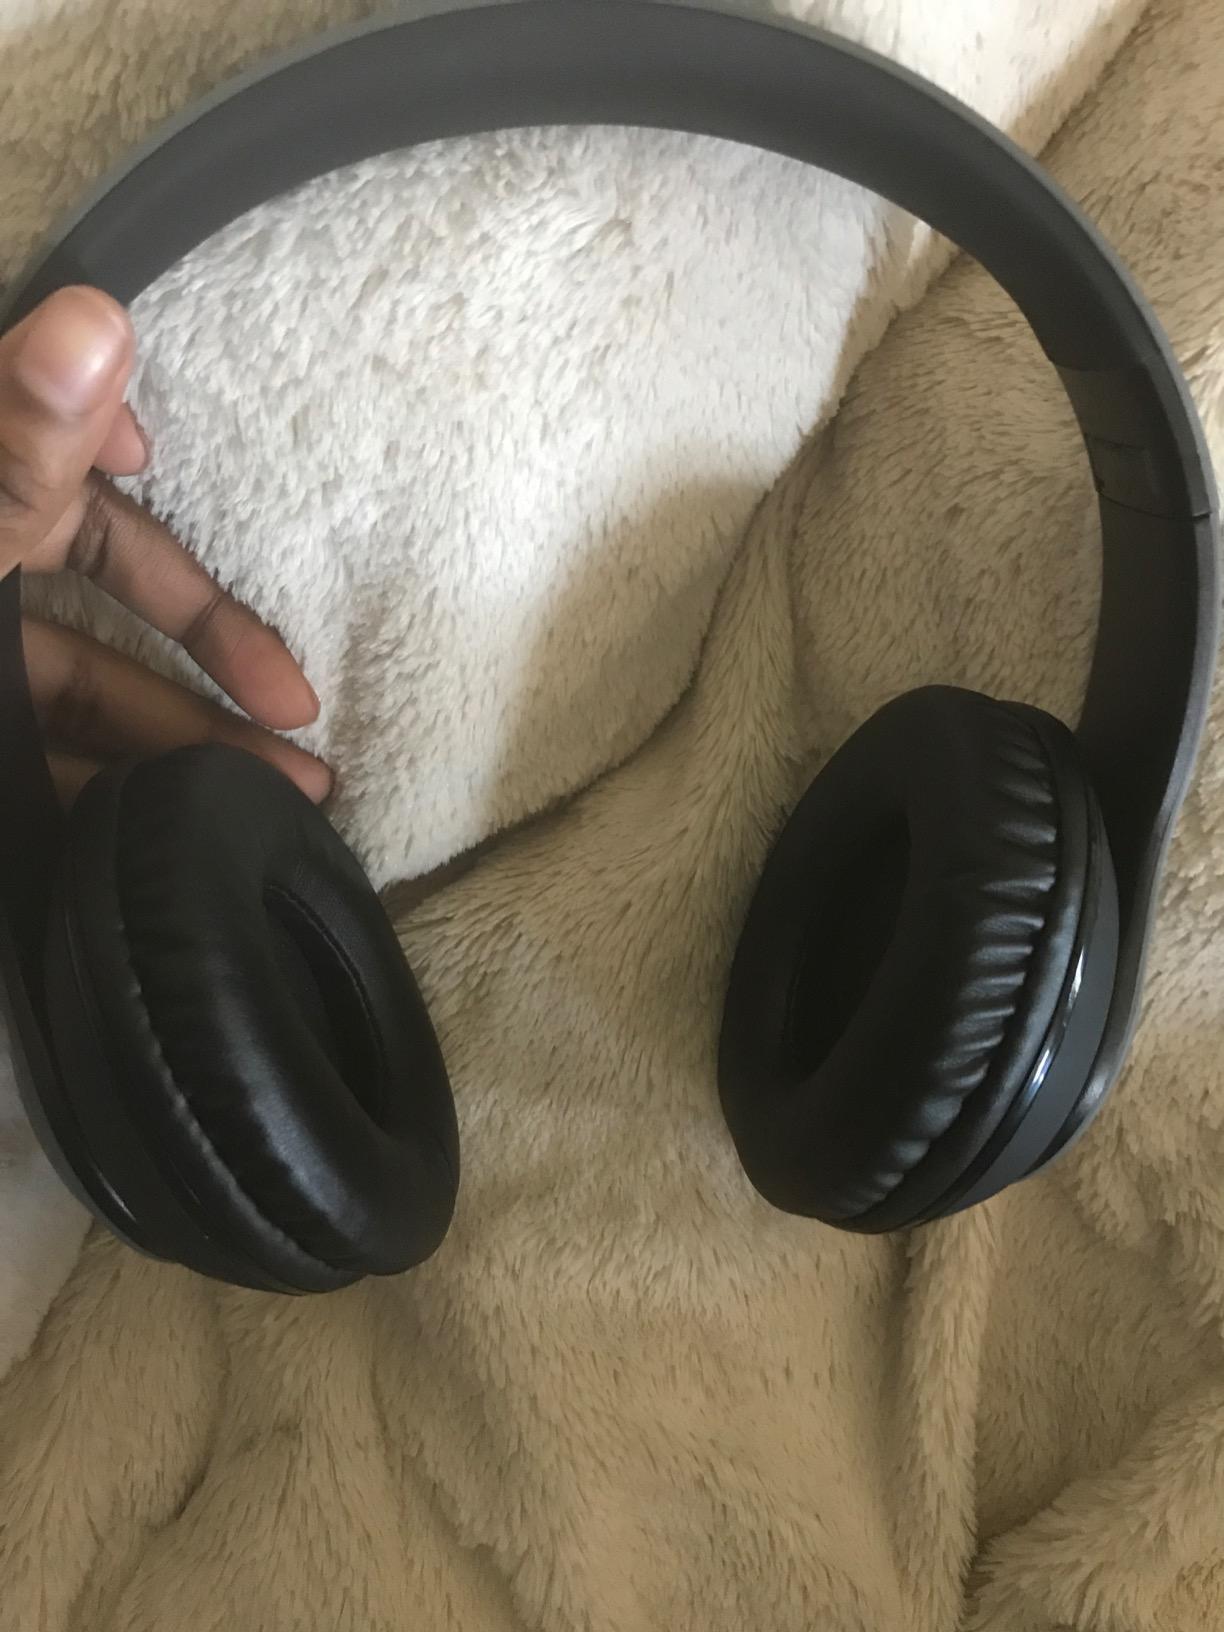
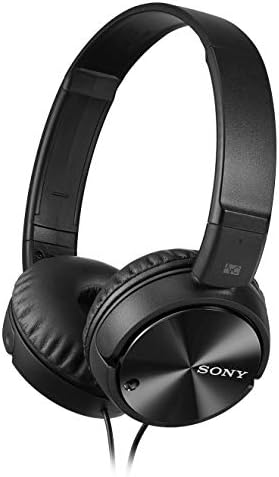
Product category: headphones
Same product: no